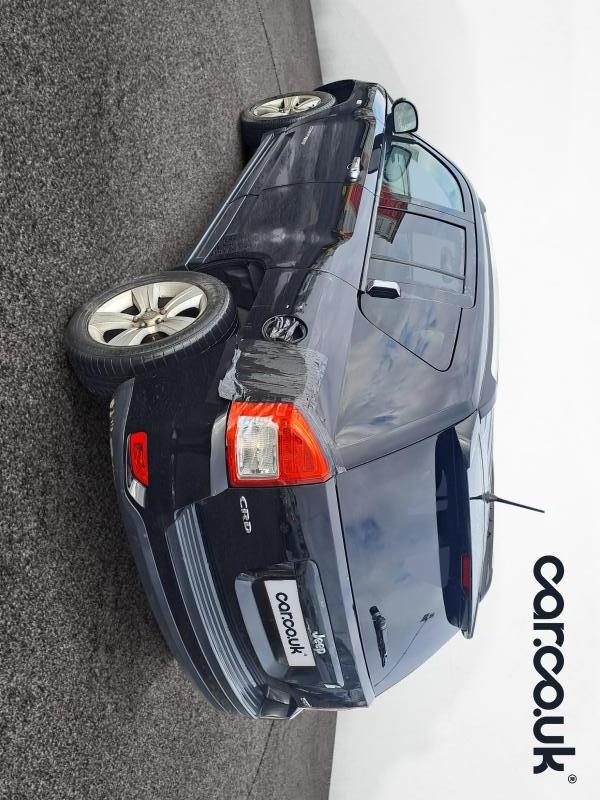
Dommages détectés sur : aile arrière gauche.
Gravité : mineur